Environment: real
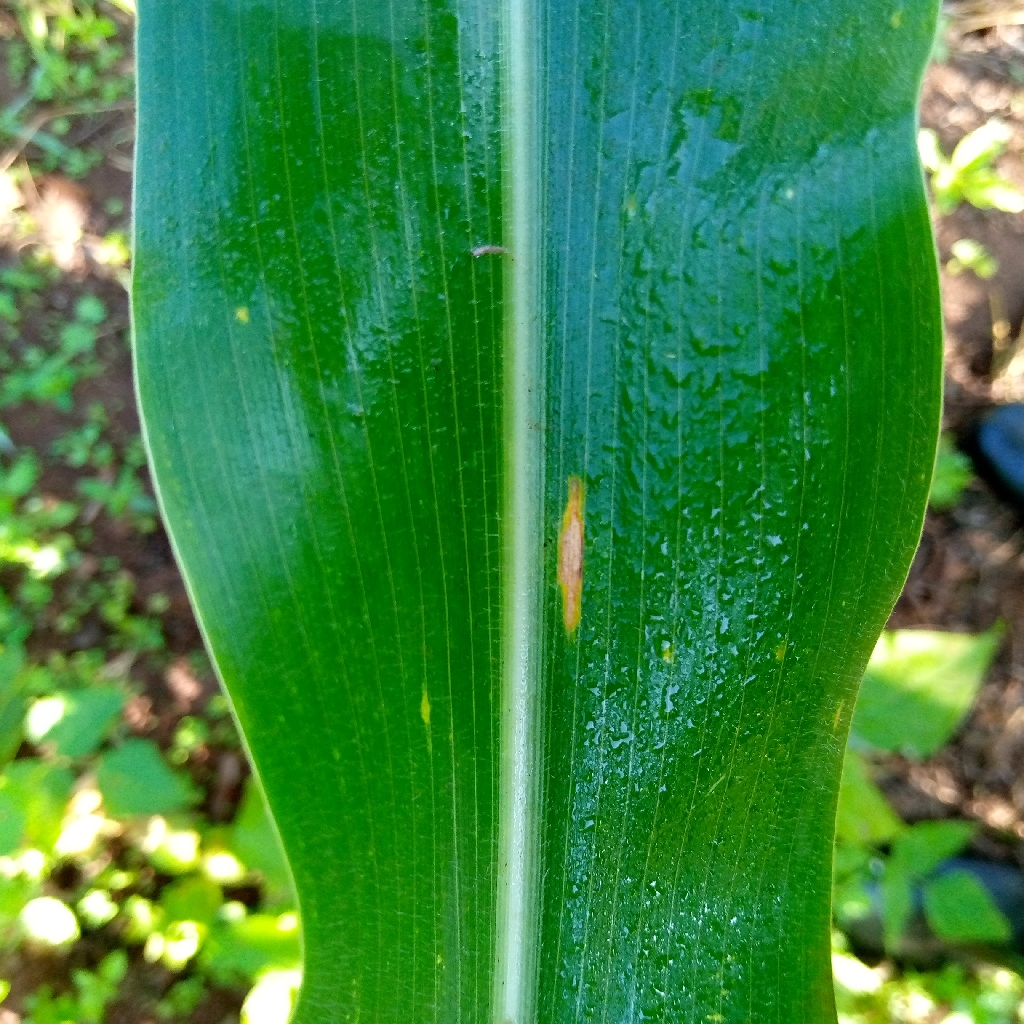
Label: northern_corn_leaf_blight